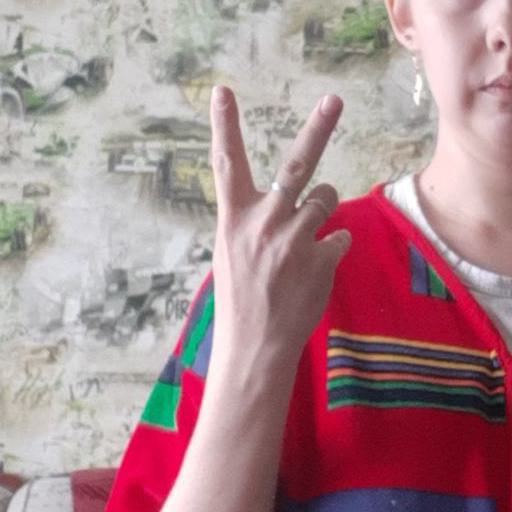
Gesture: peace_inverted